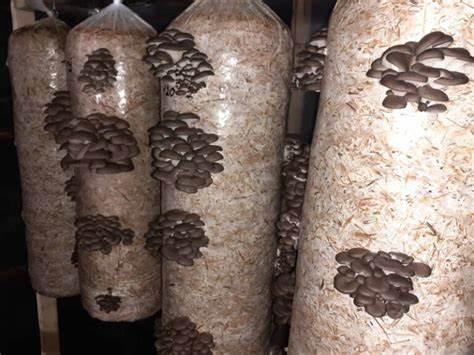
Uyoga mwingi unaokuwa kutoka kwenye mifuko mkubwa iliyojazwa na mali gafi ya kilimo. Mifuko hiyo imetundikwa na uyoga umetoka kwenye matundu yaliyokatwa. Uyoga huo unaonekana kuwa na rangi ya kahawia. Inaonyesha mazingira ya kilimo.